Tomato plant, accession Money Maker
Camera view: horizontal (90 deg, fisheye); turntable rotation: 30 degrees
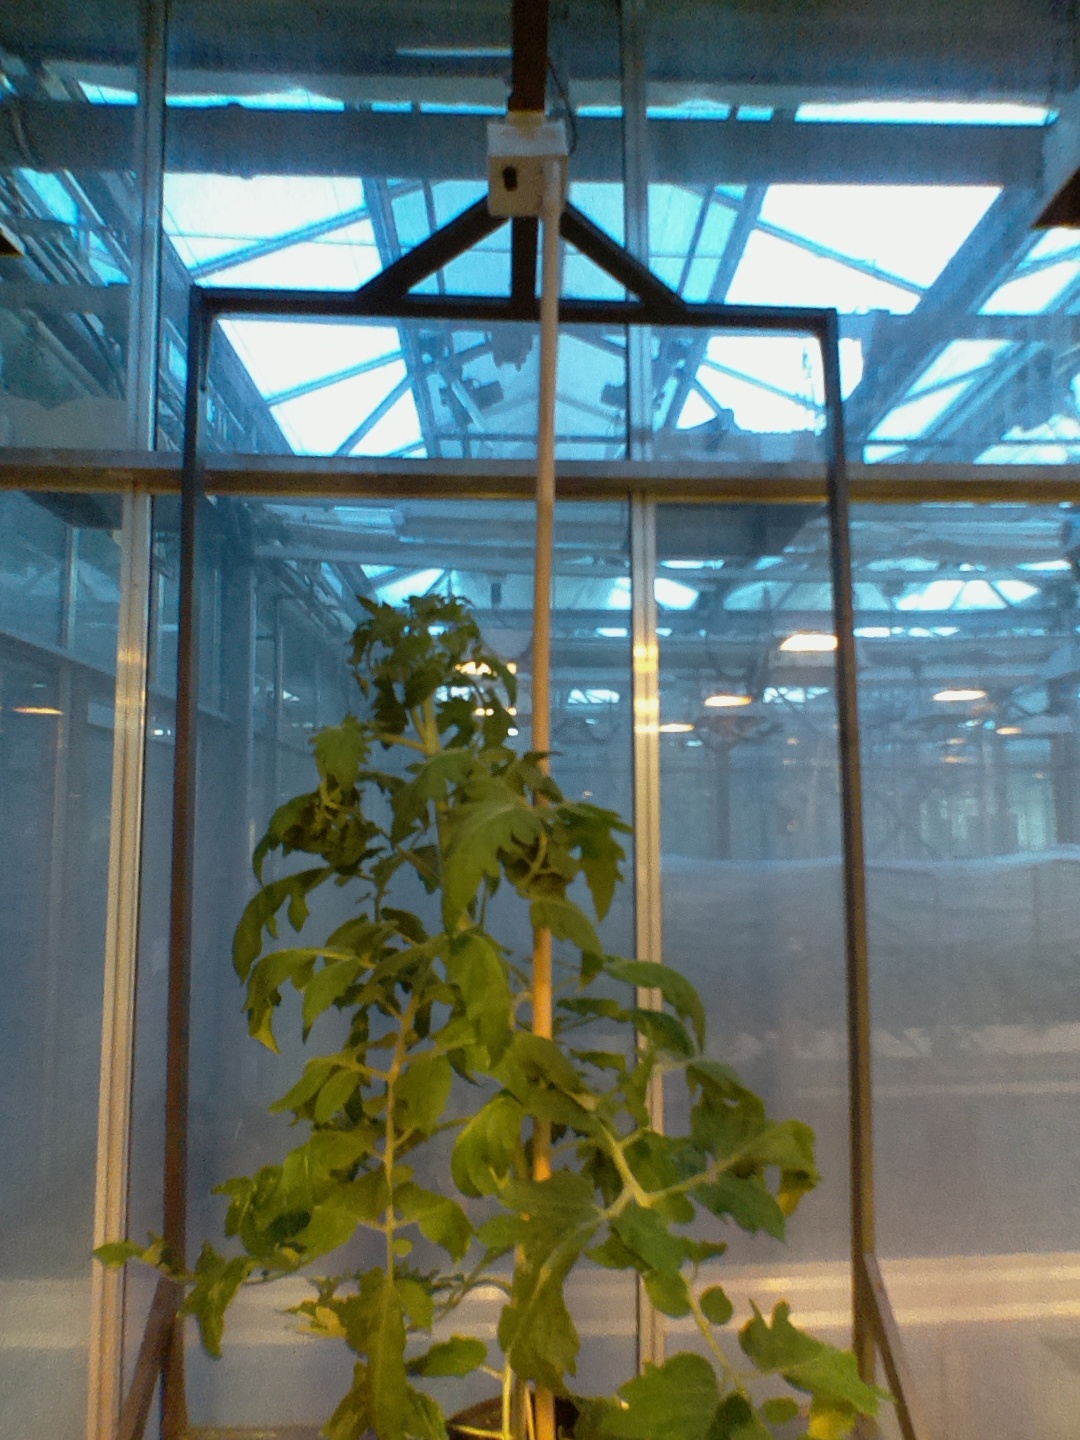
BBCH growth stage 68: Full flowering, 80%-90% of flowers open, more petals falling